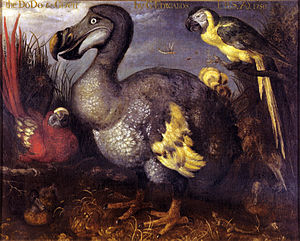
Uddøde fugle / Uddøde fuglearter siden 1500
Dronten var en dueart, der uddøde i 1681 på Mauritius. Billedet er malet af Roelant Savery i 1626
Uddøde fugle er arter eller underarter af fugle, der ikke længere eksisterer. Fugle kan være uddøde globalt eller regionalt. For eksempel blev urfuglen erklæret som uddød i Danmark i 2001, men er ikke truet internationalt. Gejrfuglen uddøde globalt i 1844, hvor de sidste to individer blev dræbt.